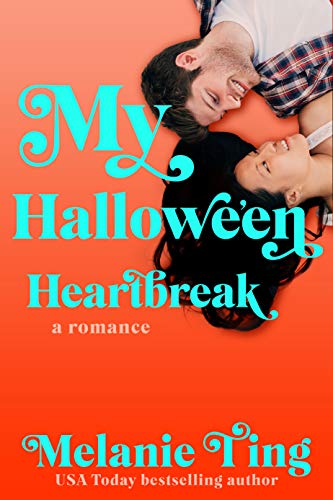
My Hallowe'en Heartbreak (Holiday Hat Trick Book 2)
Category: Buy a Kindle
Review "This is my first Melanie Ting book and I already know I want to read more just by the tone and references." Boobies & Noobies, A Romance Review Podcast "Peopled with characters who feel so real, and who are so likeable, this book is a lovely slice of life." Rosanna Leo, award-winning author of the Handymen series "My Hallowe'en Heartbreak is a fabulous romance novel packed with Canadian culture and kooky comedy!" Briar's Reviews
Features: "Melanie Ting can always be counted on for laughs, sexy romance, and unusual heroes that you end up falling in love with." | USAToday | bestselling author, Kate Willoughby."Every time I read a story by this author I’m impressed with her ability to combine exciting hockey with genuinely likeable characters." | All About Romance | My Hallowe’en Heartbreak | It’s officially the worst Hallowe’en ever. | First, Sophia Ando gets a demotion at her big law firm. Then she discovers her boyfriend making out with another woman at a Hallowe’en party. The cherry on top of her disastrous evening is that her rideshare home is driven by Henry MacDonald—her childhood friend and secret crush. Dejected and dressed as a goofy anime character was not the look she wanted when she saw Henry again. Henry MacDonald isn’t thrilled to see Sophia either. He’s just quit the indie rock band he spent the last decade with. He’s turning thirty, has zero career prospects, and worst of all—he’s lost the spark that inspired his music. Being her chauffeur won’t impress the most accomplished person he knows—even if she is dressed as a rain-soaked Pikachu.  As a distraction from her disastrous life, Sophia decides to make Henry her next project: helping him find work, a recreational hockey team, and even a girlfriend. The only problem is that Henry prefers the matchmaker to the matches. | My Hallowe'en Heartbreak | is the second book in the Holiday Hat Trick trilogy, but can be read alone. The first book is | My Viral Valentine. | These romcoms feature three close girlfriends, crazy hijinks in the pursuit of love, and beer league hockey—all set in the wintry capital city of Ottawa. Each story is set around a holiday.